Rachel Trickett

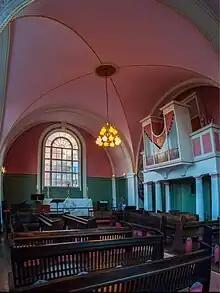

Her friend Laurence Whistler designed the college's gilded wrought iron Swan gates, which are now by the Principal's house on Canterbury Road.